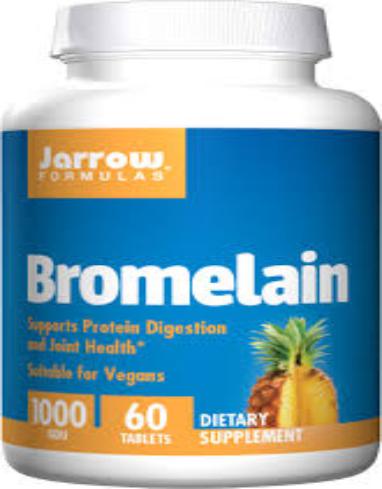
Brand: jarrow
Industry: Medical